Eldorado (poem)

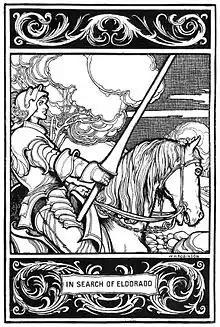
Illustration by William Heath Robinson, 1900

"Eldorado" was set to music by several 19th-century composers, including the Americans Charles Sanford Skilton, Edgar Stillman Kelley, Bertram Shapleigh, and the British composer Richard Henry Walthew, and for the London choir by Joseph Harold Hinton. In 1993 "Eldorado", along with "Hymn" and "Evening Star", was adapted by Jonathan Adams as "Three Songs from Edgar Allan Poe" for SATB chorus and piano. The composer John Adams also composed an Eldorado symphony.